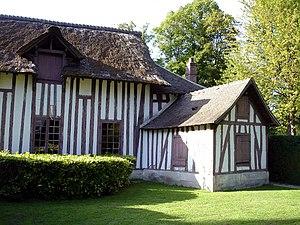
Maison du hameau, parc du château de Chantilly, France.
Le Hameau est une fabrique construite en 1774 dans la partie est du parc du château de Chantilly.